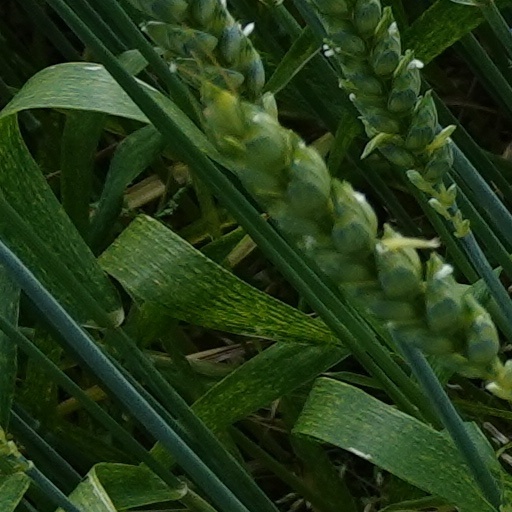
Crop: wheat